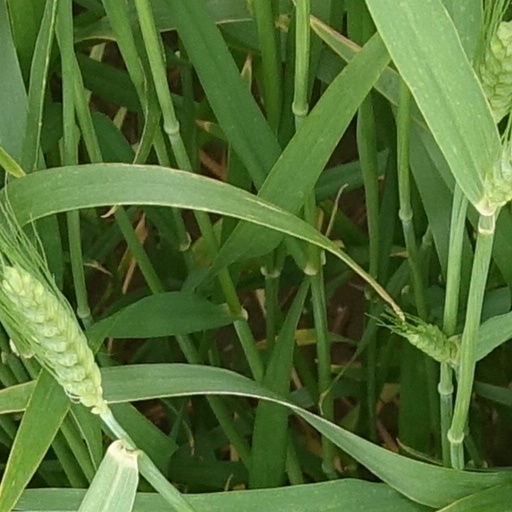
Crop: wheat